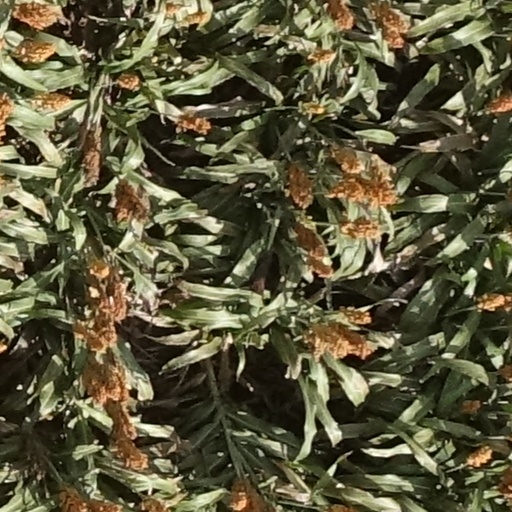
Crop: sorghum